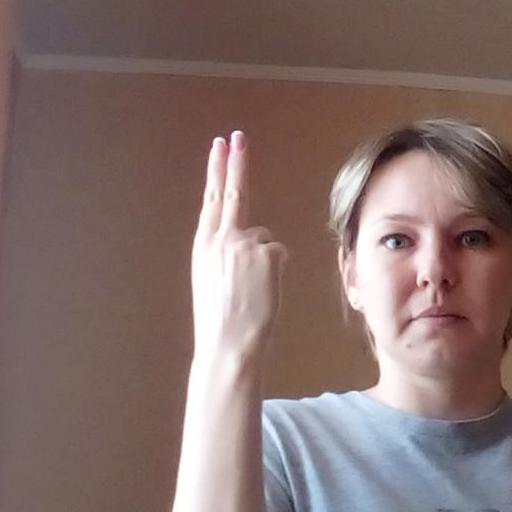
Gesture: two_up_inverted